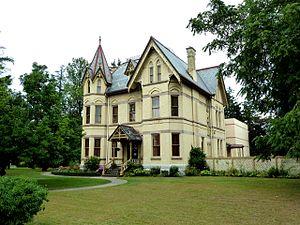
La maison Annandale est une maison historique située 30, Tillson Avenue à Tillsonburg en Ontario.
Cette liste non exhaustive répertorie les principaux châteaux au Canada.
Cet article recense les lieux patrimoniaux du comté d'Oxford inscrits au répertoire des lieux patrimoniaux du Canada, qu'ils soient de niveau provincial, fédéral ou municipal.